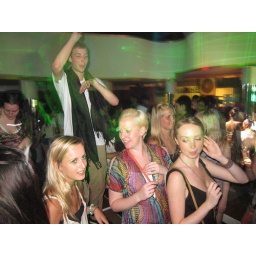
being ignored by a sea of white girls